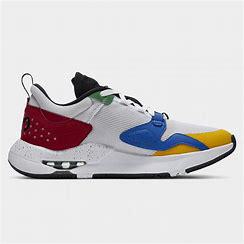
Brand: Jordan
Model: Air Cadence